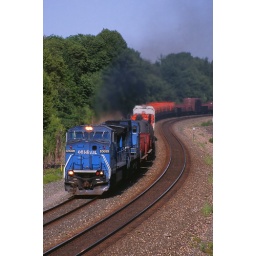
WBD near New Carlisle, IN 2 blue boats take to the esses on the old NYC main. Summer '99.